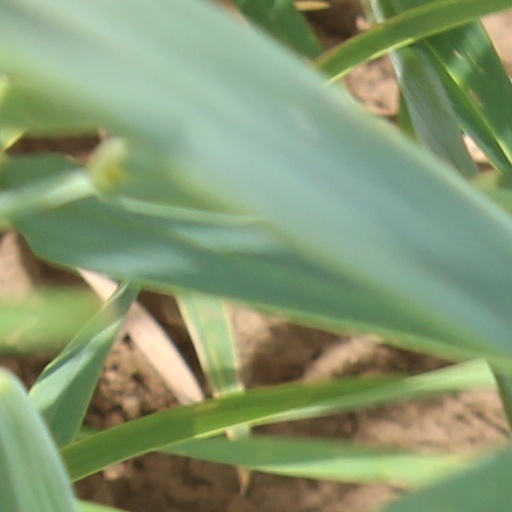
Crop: wheat